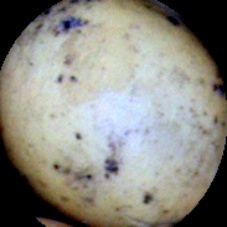
Label: Spotted